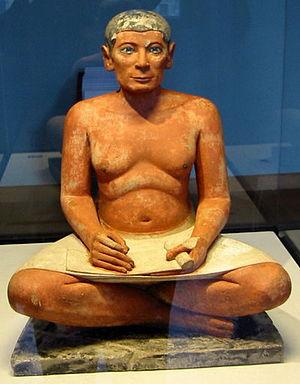
Antiquité égyptienne, Musée du Louvre, pavillon sully, 2002 Source